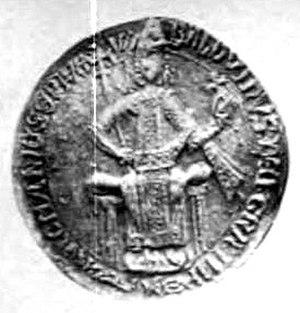
Sceaux de Baudouin II de Courtenay